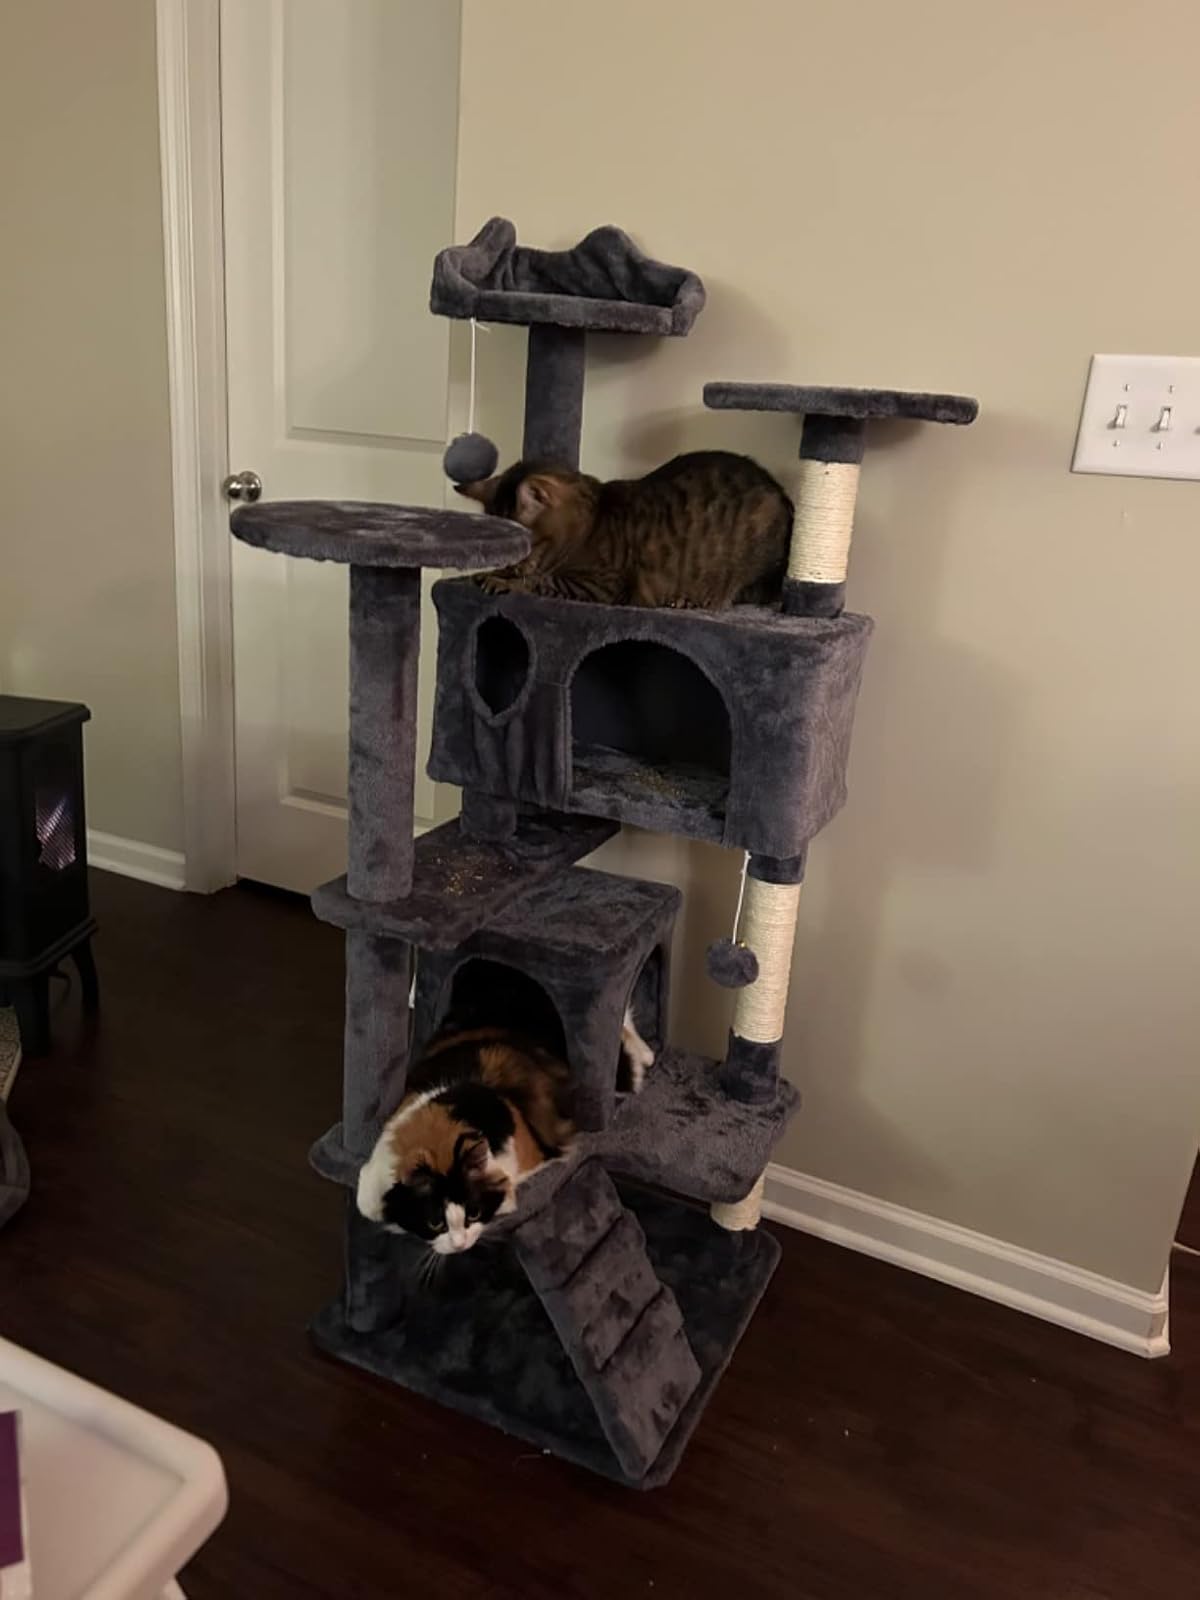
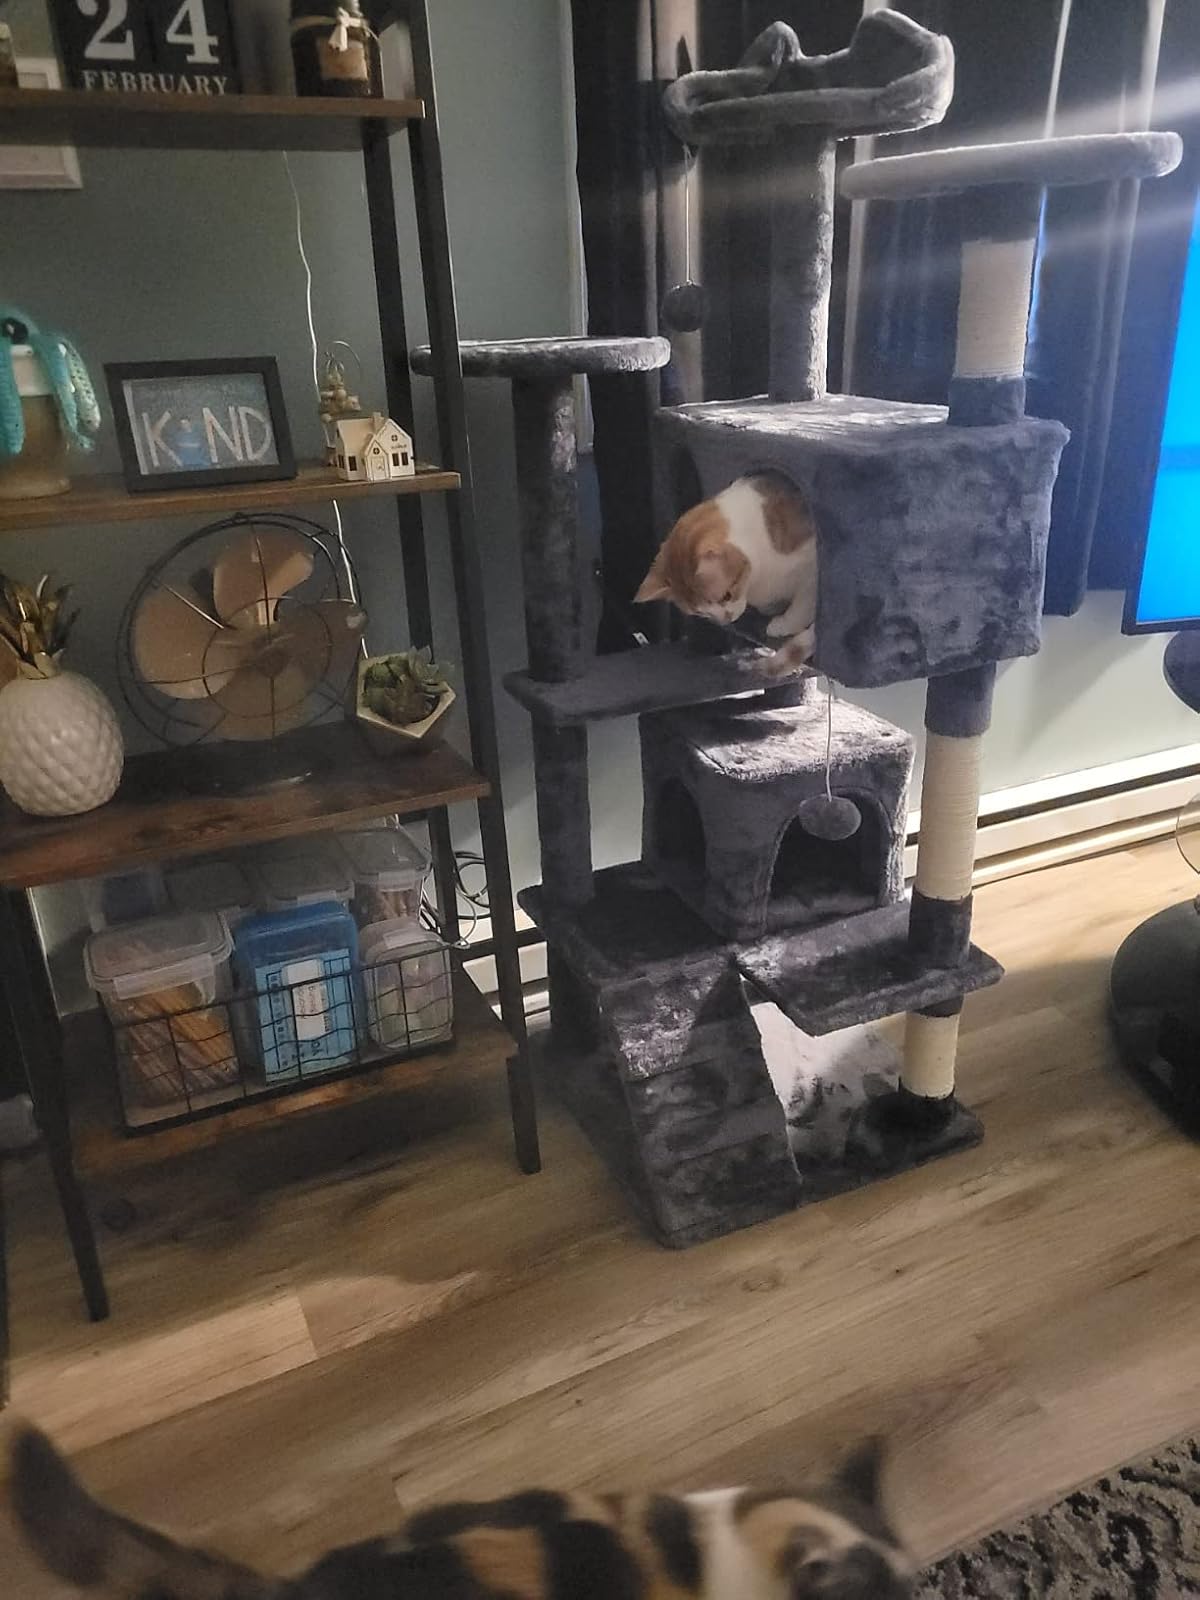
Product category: items_cat tree
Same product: yes